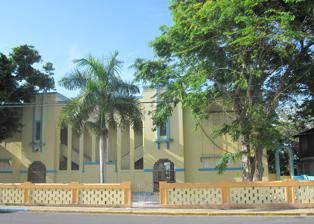
Building: Jacinto Lopez Martinez Grammar School
Country: Puerto Rico
Year built: 1925
Historic building in Dorado, Puerto Rico United States historic place Jacinto Lopez Martinez Grammar School U.S. National Register of Historic Places Puerto Rico Historic Sites and Zones Jacinto Lopez Martinez Grammar School, May 2019 Show map of Puerto Rico Show map of Caribbean Location Calle Norte and Calle San Quintin, Dorado, Puerto Rico Coordinates 18°27′42″N 66°15′43″W / 18.46167°N 66.26194°W / 18.46167; -66.26194 Area less than one acre Built 1923-25 Architect Pedro Adolfo de Castro Architectural style Mission/Spanish Revival MPS Early Twentieth Century Schools in Puerto Rico TR NRHP reference No. 88001846 RNSZH No. 2000-(RMSJ)-00-JP-SH Added to NRHP October 11, 1988 Jacinto Lopez Martinez Grammar School , also known as Escuela Jacinto Lopez Martinez , in Dorado, Puerto Rico , is a school built in 1923-25 which was designed by architect Pedro Adolfo de Castro . It is a two-story U-shaped building. Its NRHP nomination describes at as "truly, on the outside, a rich and monumental symbol of the new emphasis given to the education of the Puerto Rican youth in the 1920s and 1930s."  Its size, location on the town's main plaza, and architectural detailing "were undoubtedly meant to emphasize the differences between the new system (American) and its ideals in terms of educational goals, and the old, Spanish, ways." References